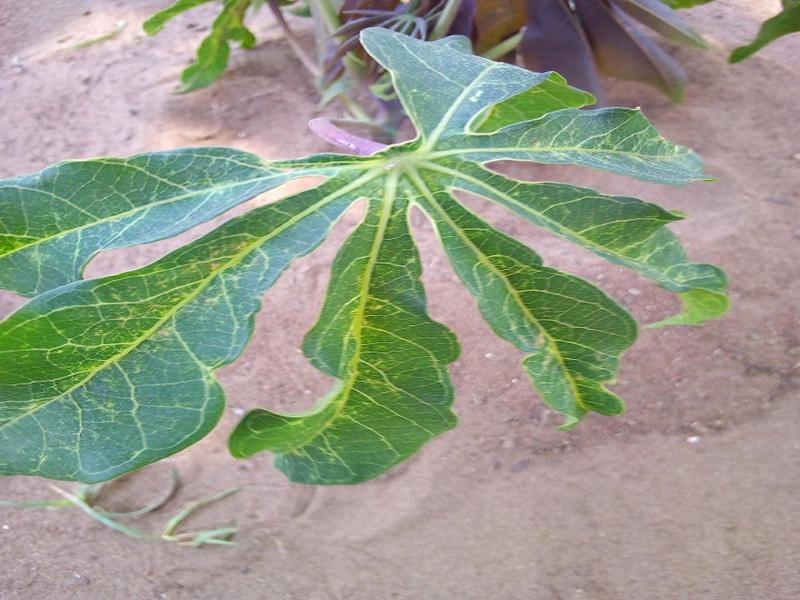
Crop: cassava
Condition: green_mottle